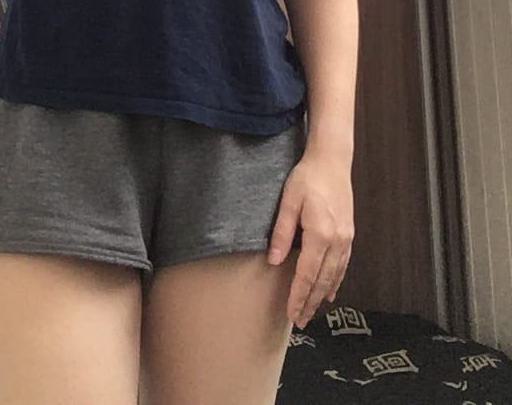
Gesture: no_gesture